Langston Hughes

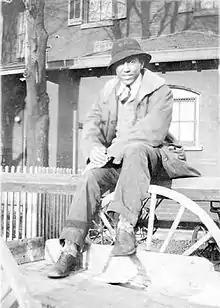
Hughes at Lincoln University, 1928

Hughes worked at various odd jobs before serving a brief tenure as a crewman aboard the S.S. "Malone" in 1923, spending six months traveling to West Africa and Europe. In Europe, Hughes left the S.S. "Malone" for a temporary stay in Paris. There he met and had a romance with Anne Marie Coussey, a British-educated African from a well-to-do Gold Coast family; they subsequently corresponded, but she eventually married Hugh Wooding, a promising Trinidadian lawyer. Wooding later served as chancellor of the University of the West Indies.